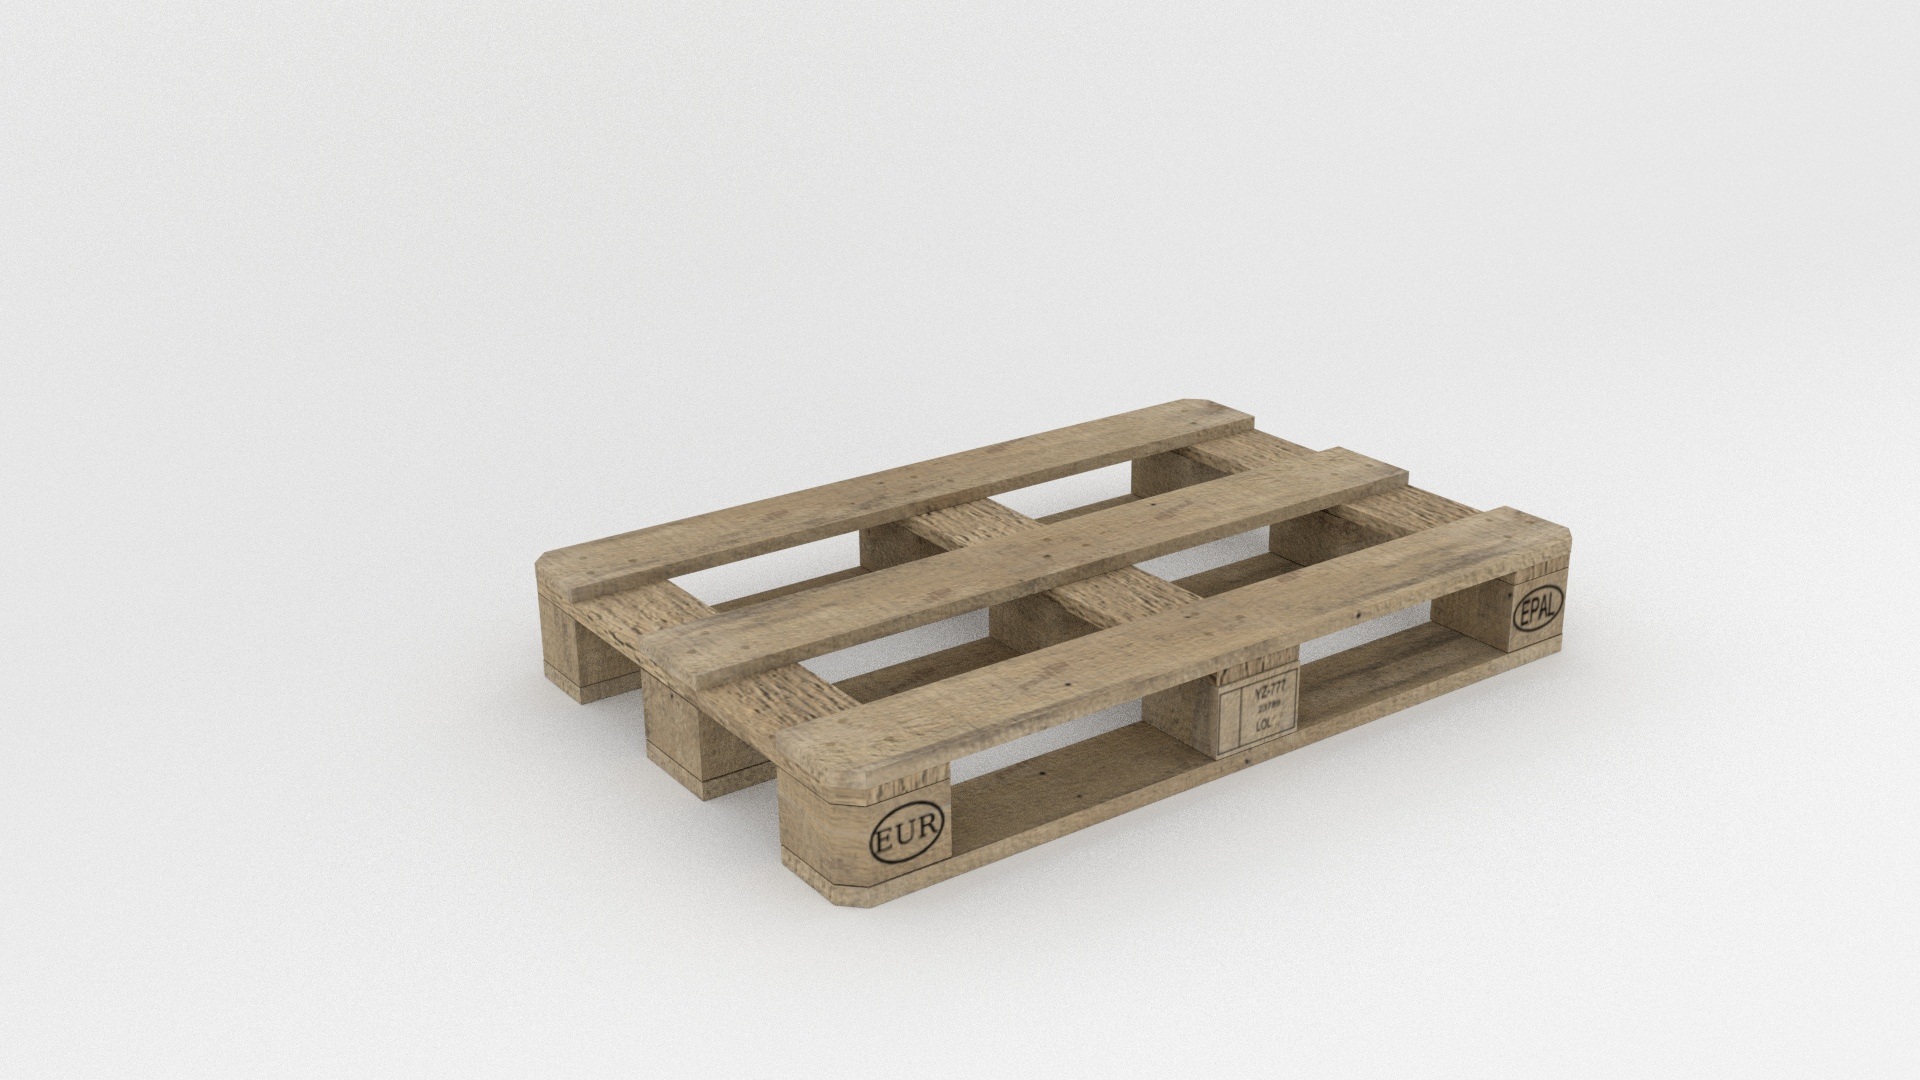
wood, transport, product, brass, rectangle, pallet, freighter, goods, render